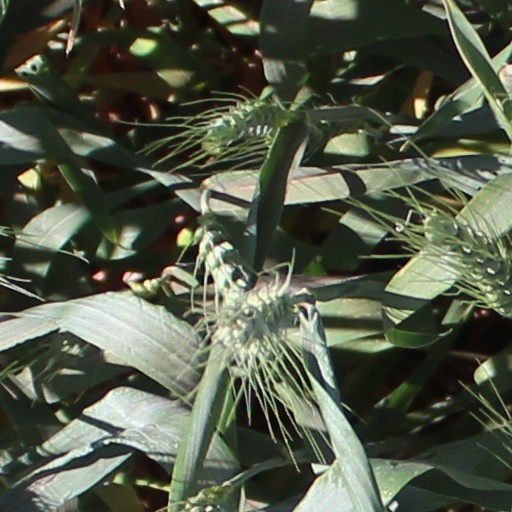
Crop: wheat